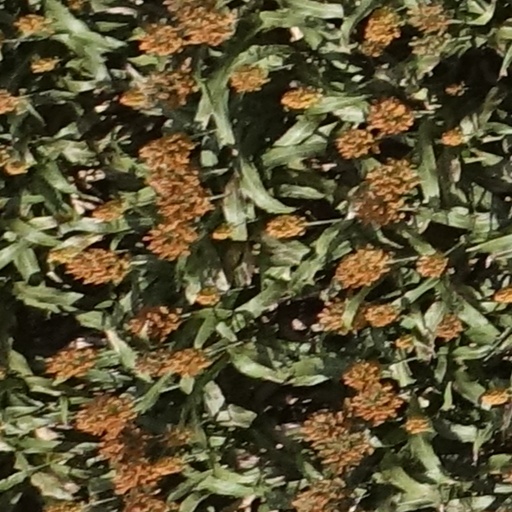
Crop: sorghum